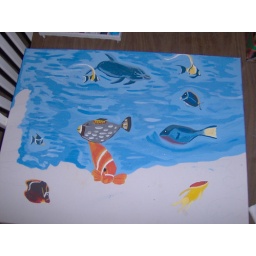
stage 3 of fish in ocean part 2